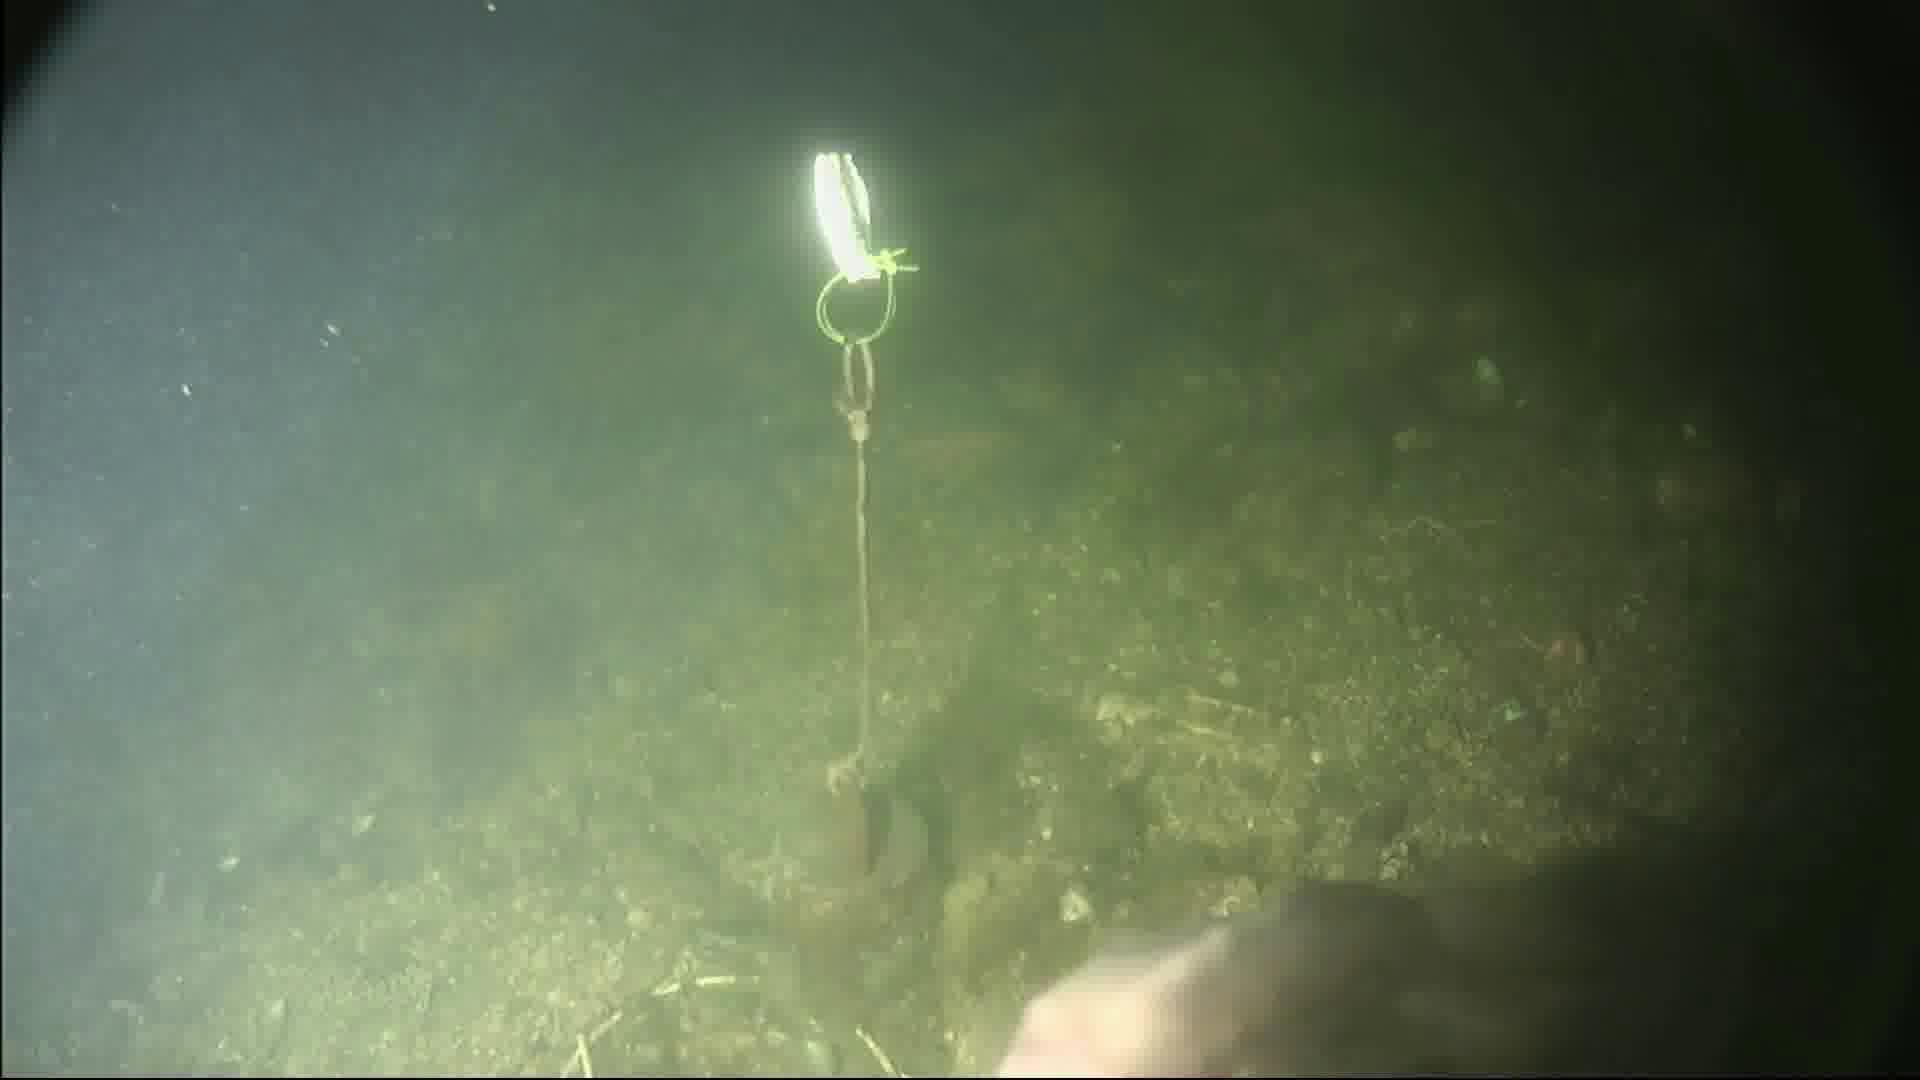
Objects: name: fish